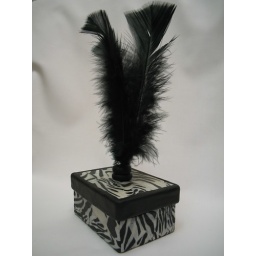
A small papier-mache box covered in Kato polymer clay and topped with tall black feathers.